Netherlands in the Eurovision Song Contest 2019

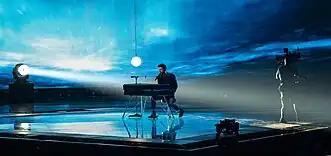
Duncan Laurence during a rehearsal before the second semi-final.

Duncan Laurence took part in technical rehearsals on 7 and 11 May, followed by dress rehearsals on 15 and 16 May. This included the jury show on 15 May where the professional juries of each country watched and voted on the competing entries.